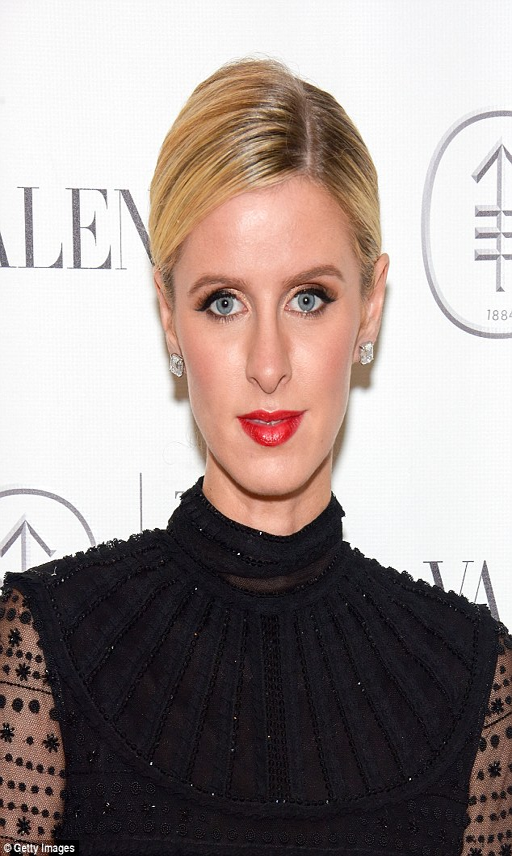
eyes on me : the socialite wore her hair scraped back and the high neckline of her dress ensured all focus was on her flawless face